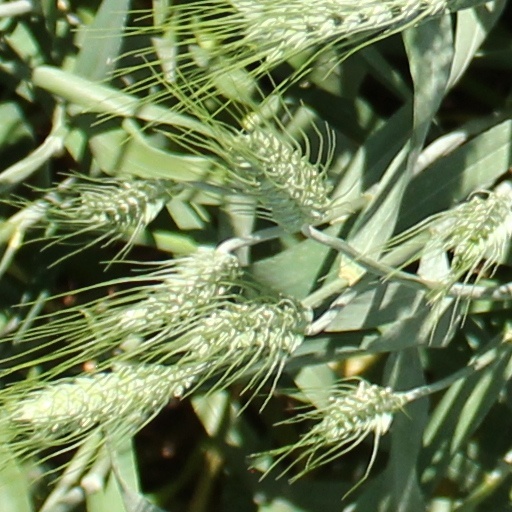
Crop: wheat